Pedro Pierluisi

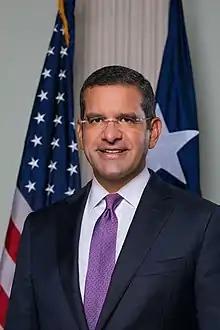
Pierluisi in 2021

Pedro Rafael Pierluisi Urrutia (born April 26, 1959) is a Puerto Rican politician and lawyer who served as the Governor of Puerto Rico from 2021 to 2025, having previously been the de facto governor from August 2–7, 2019. A member of New Progressive and Democratic Parties, he previously served as acting Secretary of State of Puerto Rico in 2019, as Resident Commissioner of Puerto Rico from 2009 to 2017, and as Secretary of Justice of Puerto Rico from 1993 to 1997. He was formerly a private attorney for Puerto Rico's fiscal oversight board under the Puerto Rico Oversight, Management, and Economic Stability Act.